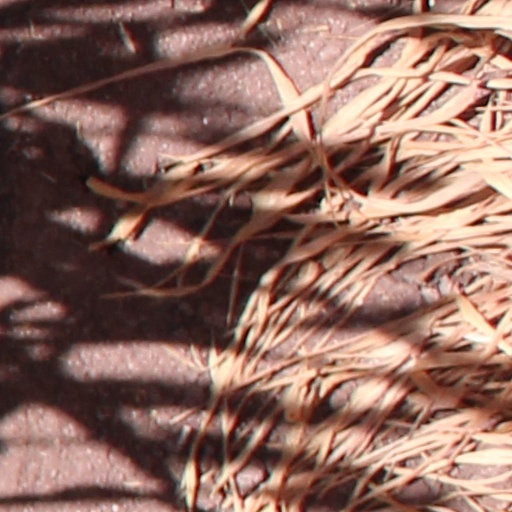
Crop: wheat